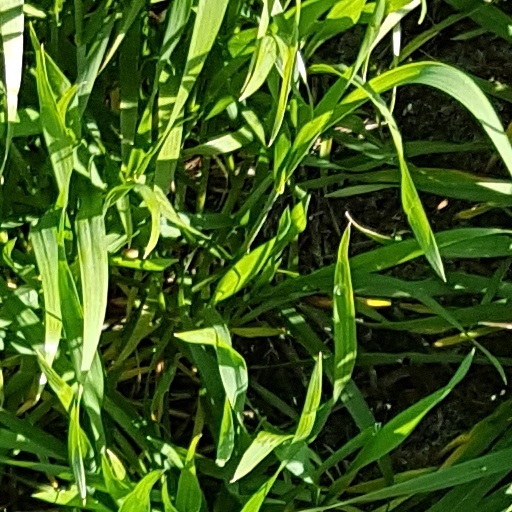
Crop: wheat